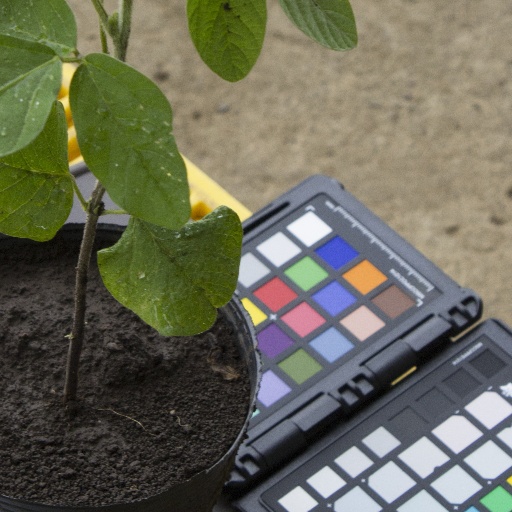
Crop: soybean